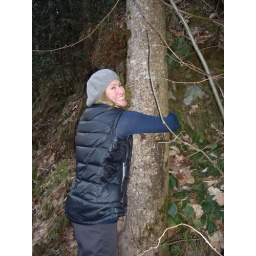
Nic hugging her tree in the forest